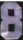
Number: 8